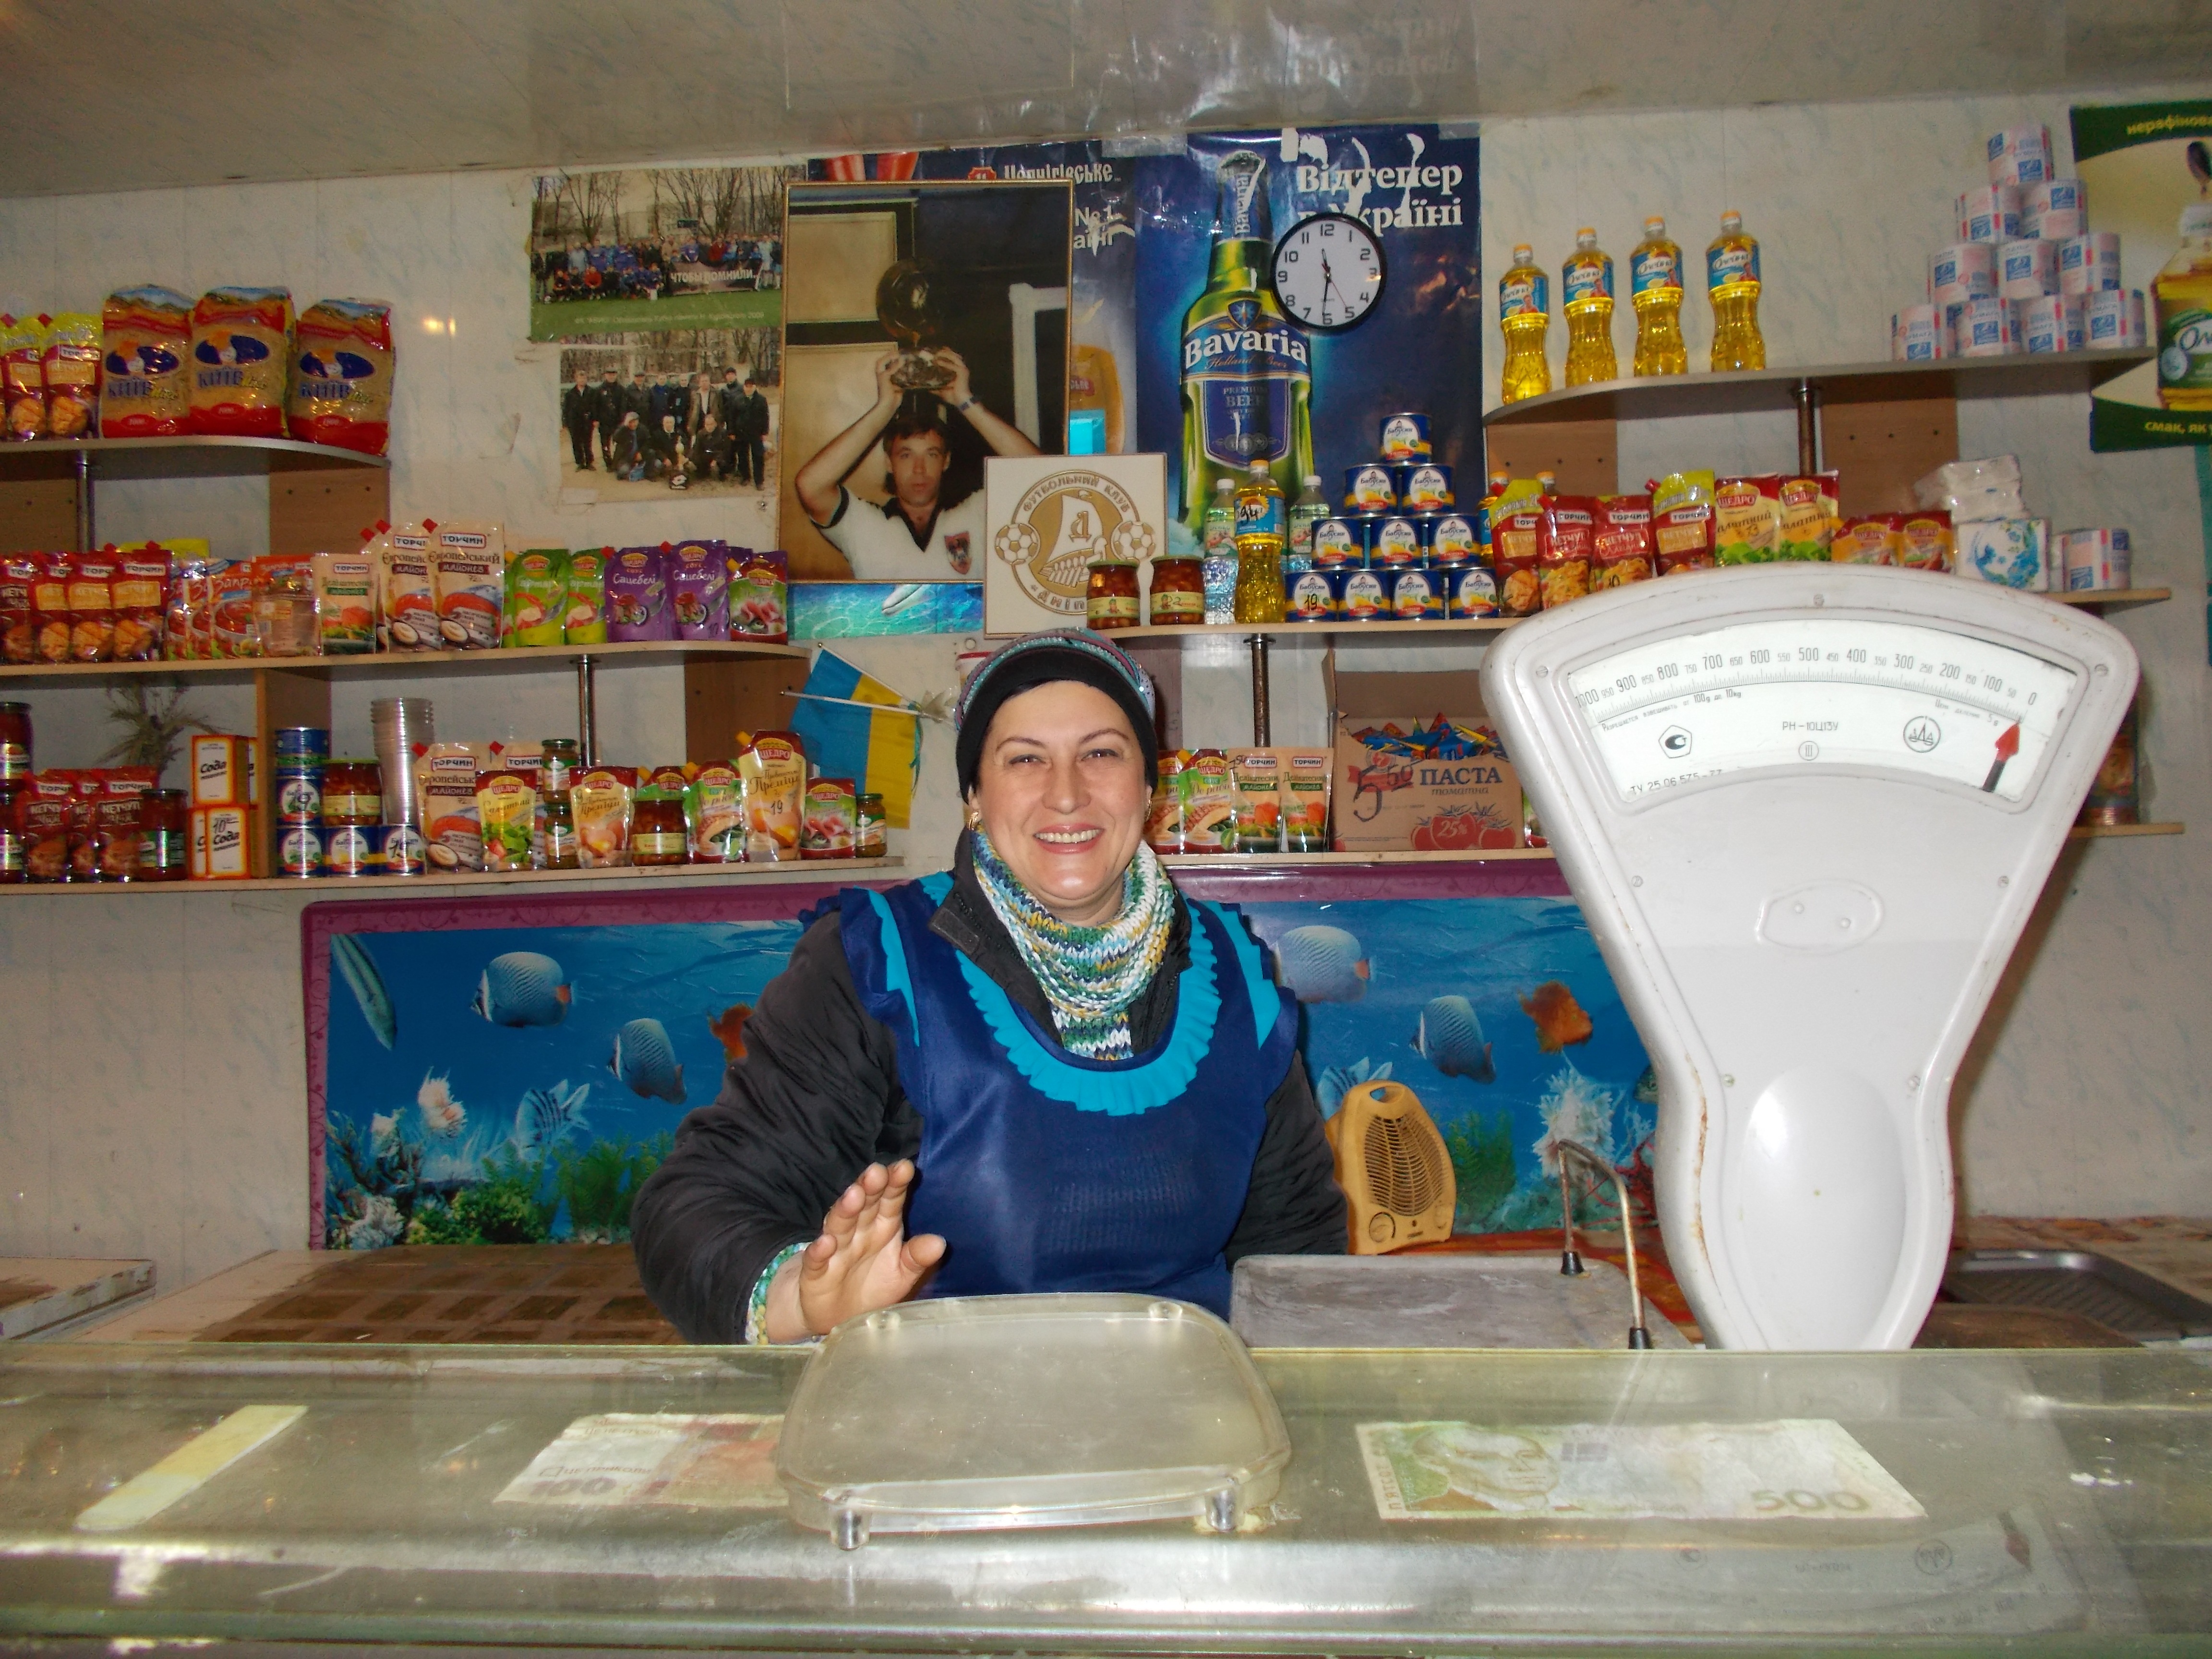
woman, counter, shop, dish, food, balance, fast food, cuisine, product, ukraine, poverty, trade, grocery store, service, products, grocer, libra, the seller, soviet style, shopkeeper